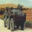
Label: tank